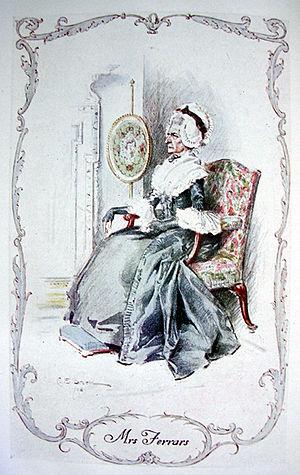
Ch 34 de Sense and Sensibility, (Jane Austen) La terrible Mrs Ferrars
Sense and Sensibility est le premier roman publié de la femme de lettres anglaise Jane Austen. Il paraît en 1811 de façon anonyme puisqu'il était signé by a Lady. En effet, sa position sociale interdisait à Jane Austen de signer de son nom un roman destiné à la vente, mais elle ne voulait pas cacher qu'il était l'œuvre d'une femme.